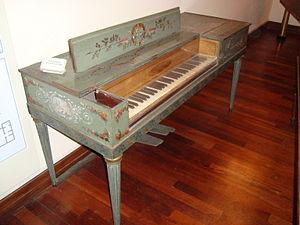
Le musée national des Instruments de musique de Rome est un musée de Rome, créé en 1964, qui rassemble une collection exceptionnelle d'instruments de musique, depuis l'Antiquité jusqu'à nos jours.
Érard est une marque d'instruments de musique, dont des pianos et des harpes, du nom du fondateur Sébastien Érard, puis Pierre Érard, son neveu.